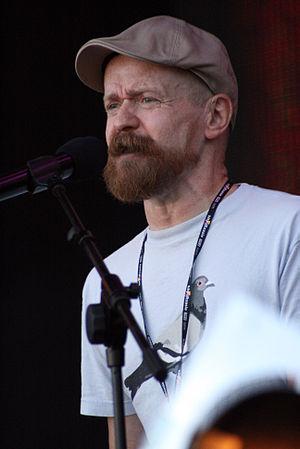
Alexander Bard Bengt Magnus, né le 17 mars 1961 à Motala est un artiste, producteur de musique et essayiste suédois.
Army of Lovers est un groupe de pop suédois fondé en 1987. La formation au style exubérant avec des costumes créés par Camilla Thulin, est principalement connue pour son titre Crucified en 1991. Certains des clips du groupe furent bannis de MTV et leurs chansons furent à l'origine de controverses relatives aux thèmes religieux et sexuels abordés. Le nom d'Army of Lovers est une référence à un documentaire réalisé par Rosa von Praunheim inspiré du bataillon sacré.